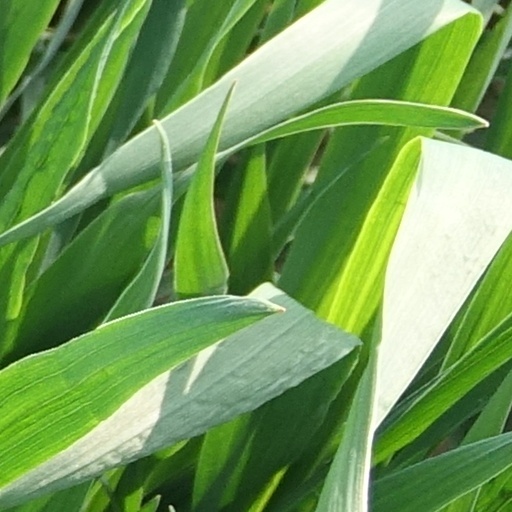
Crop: wheat